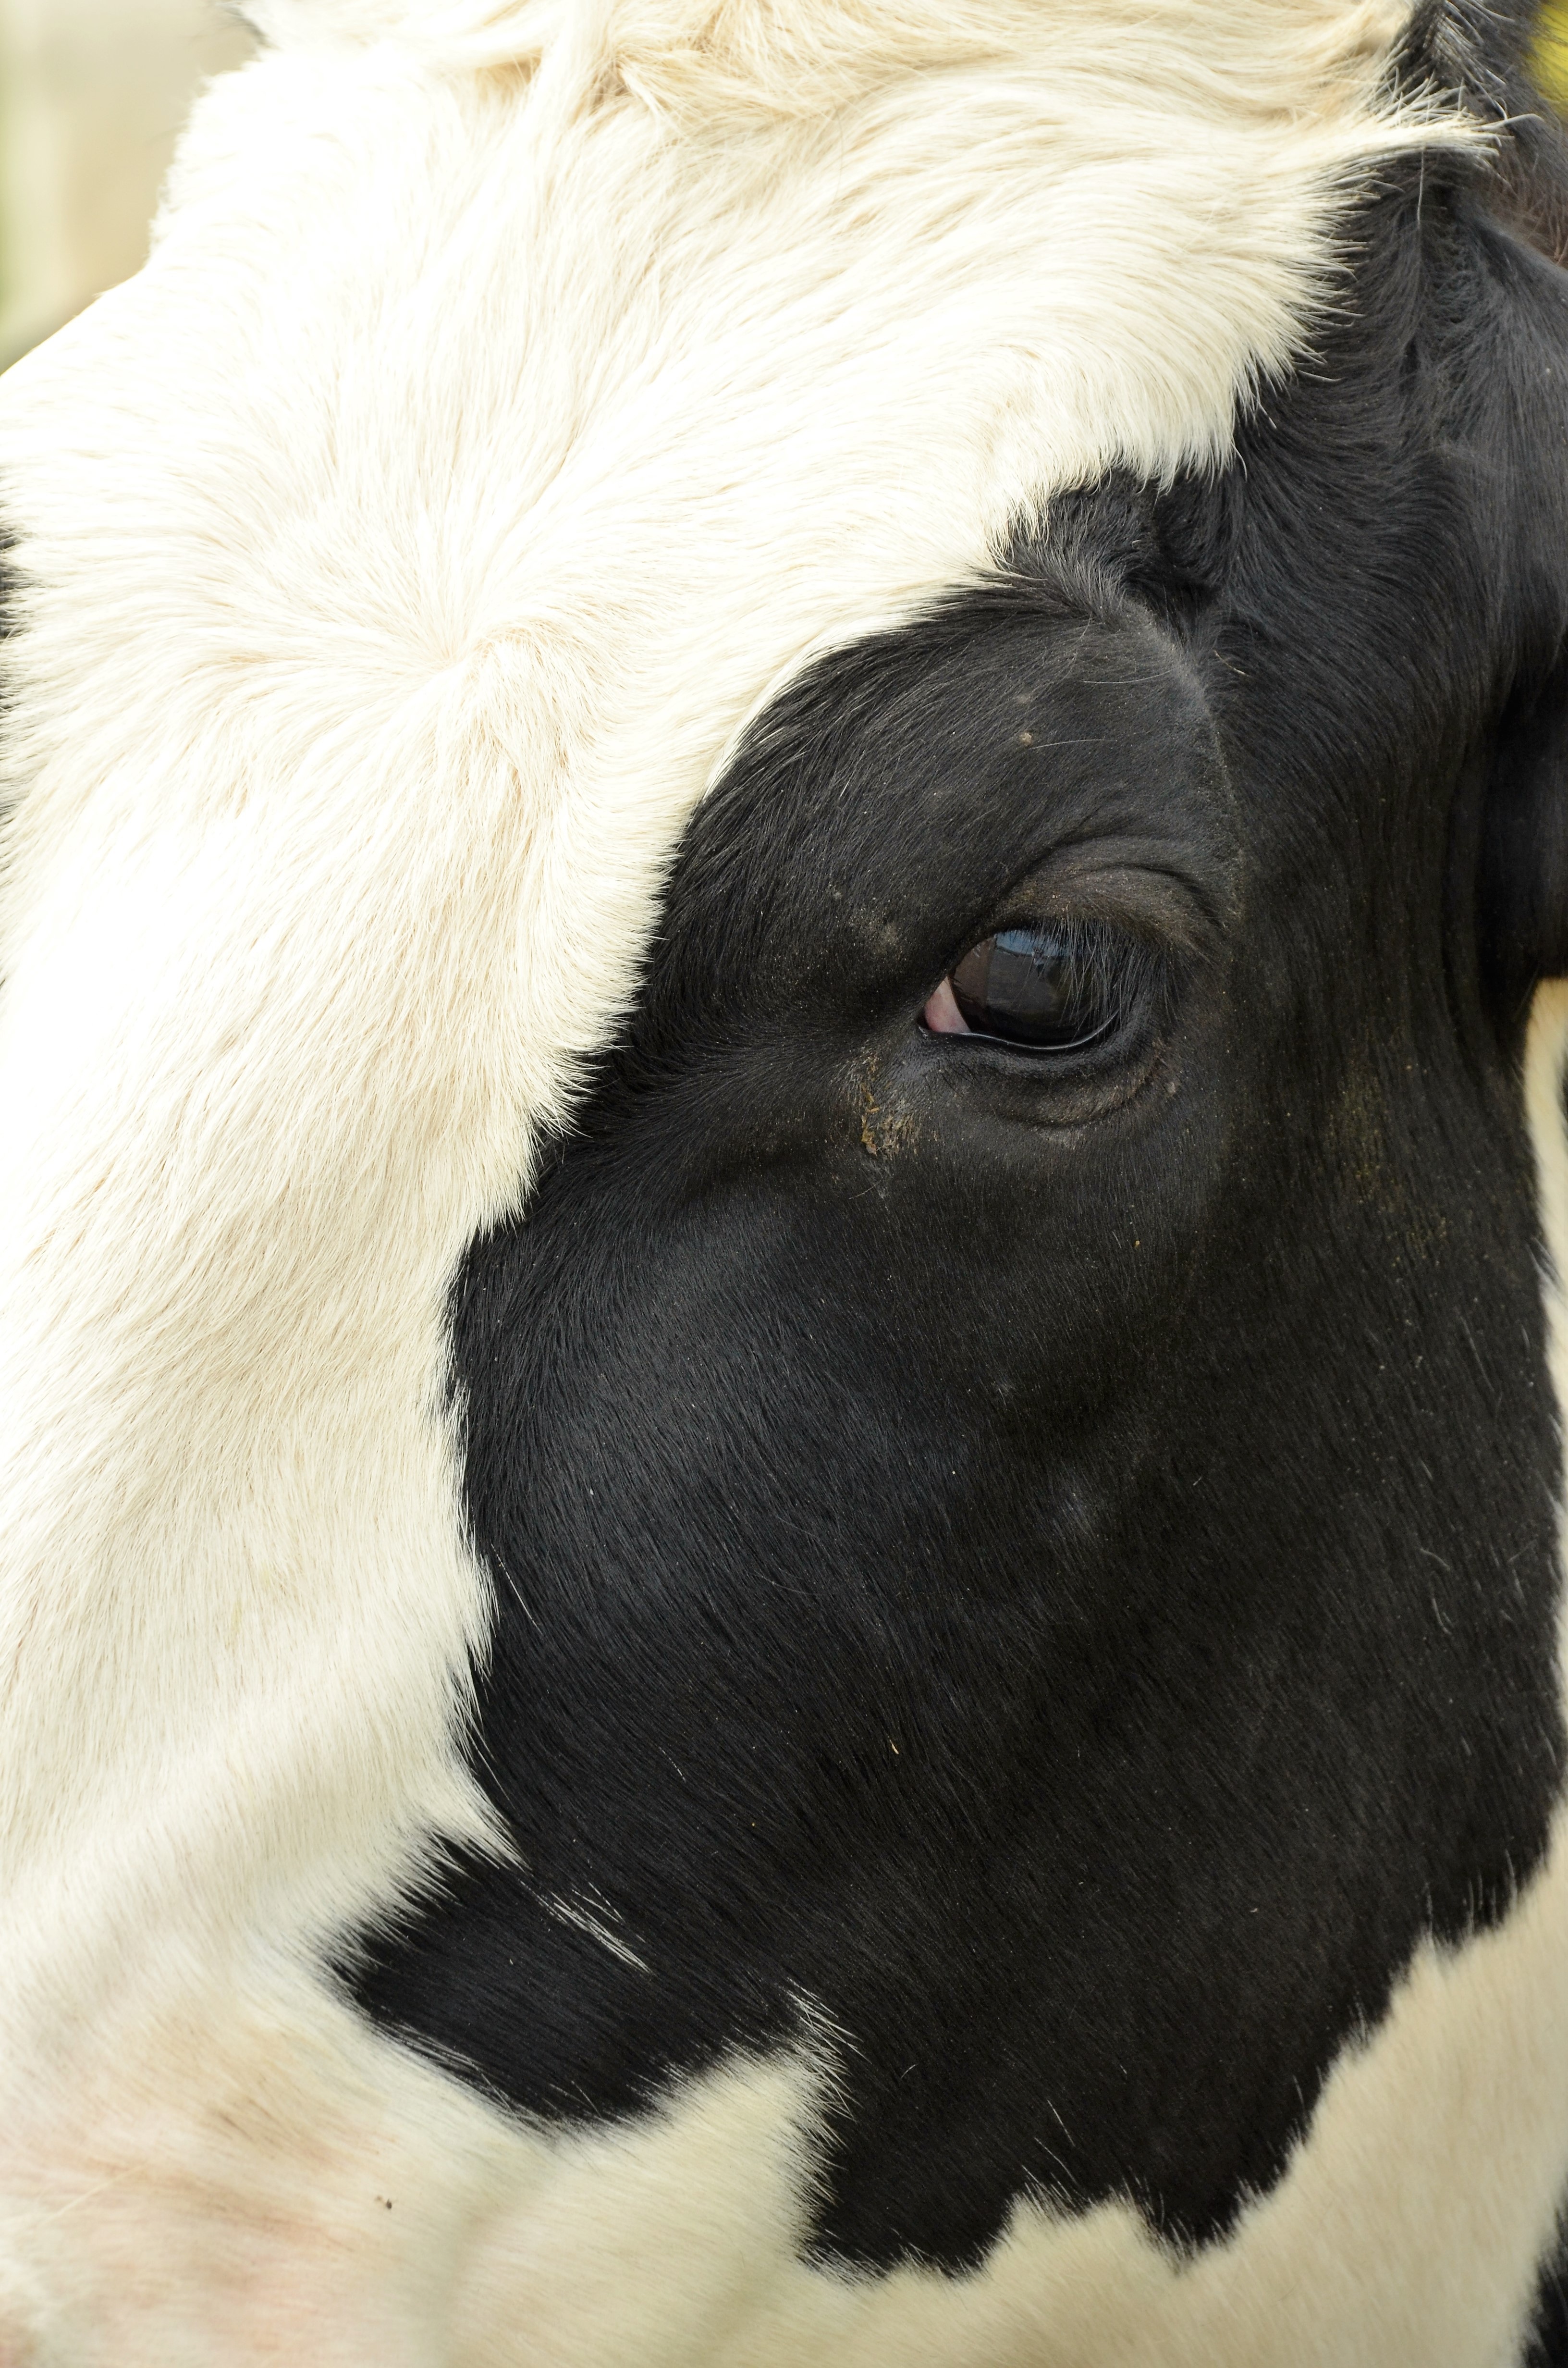
white, animal, cow, sheep, mammal, mane, black, fauna, close up, nose, eye, head, vertebrate, dairy cow, cattle like mammal, cow goat family